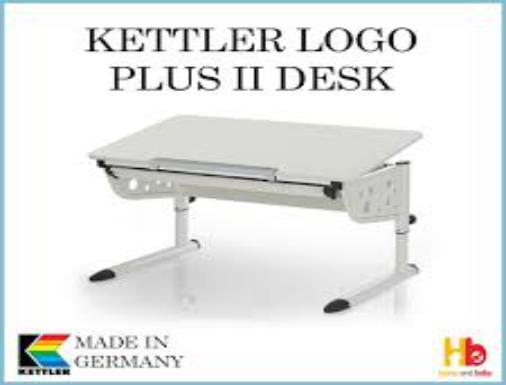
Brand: kettler
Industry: Necessities